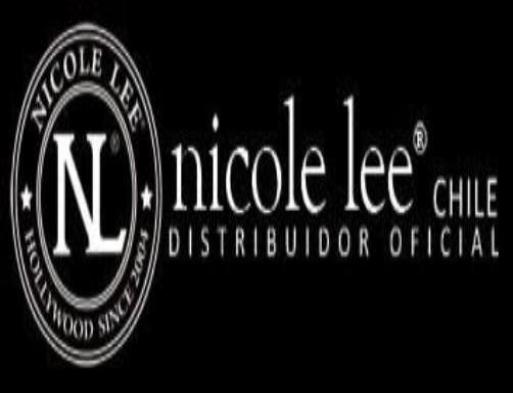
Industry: Clothes